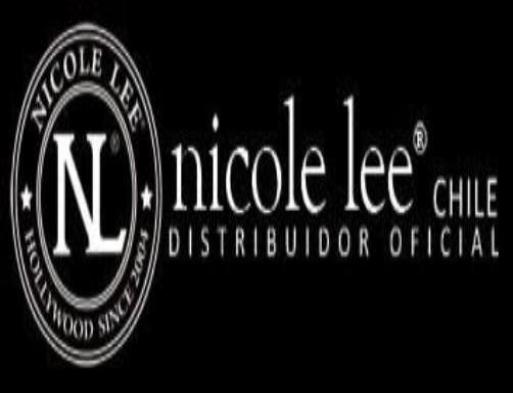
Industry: Clothes